Briton Rivière

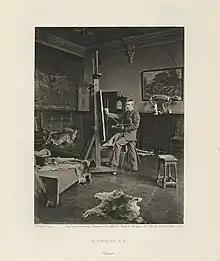
<a href="https%3A//library.nga.gov/permalink/01NGA_INST/1p5jkvq/alma991625623804896">Rivière by J. P. Mayall from "Artists at Home", published 1884

, Department of Image Collections, National Gallery of Art Library, Washington, DC